The Crystal Palace

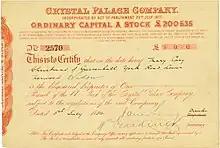
Share of the Crystal Palace Company, issued 5 July 1884

A colourful description of a visit to the Crystal Palace appears in John Davidson's poem "The Crystal Palace", published in 1909. In 1909, Robert Baden-Powell first noticed the interest of girls in Scouting while attending a Boy Scout meeting at Crystal Palace. This observation later led to the formation of Girl Guides, then Girl Scouts.